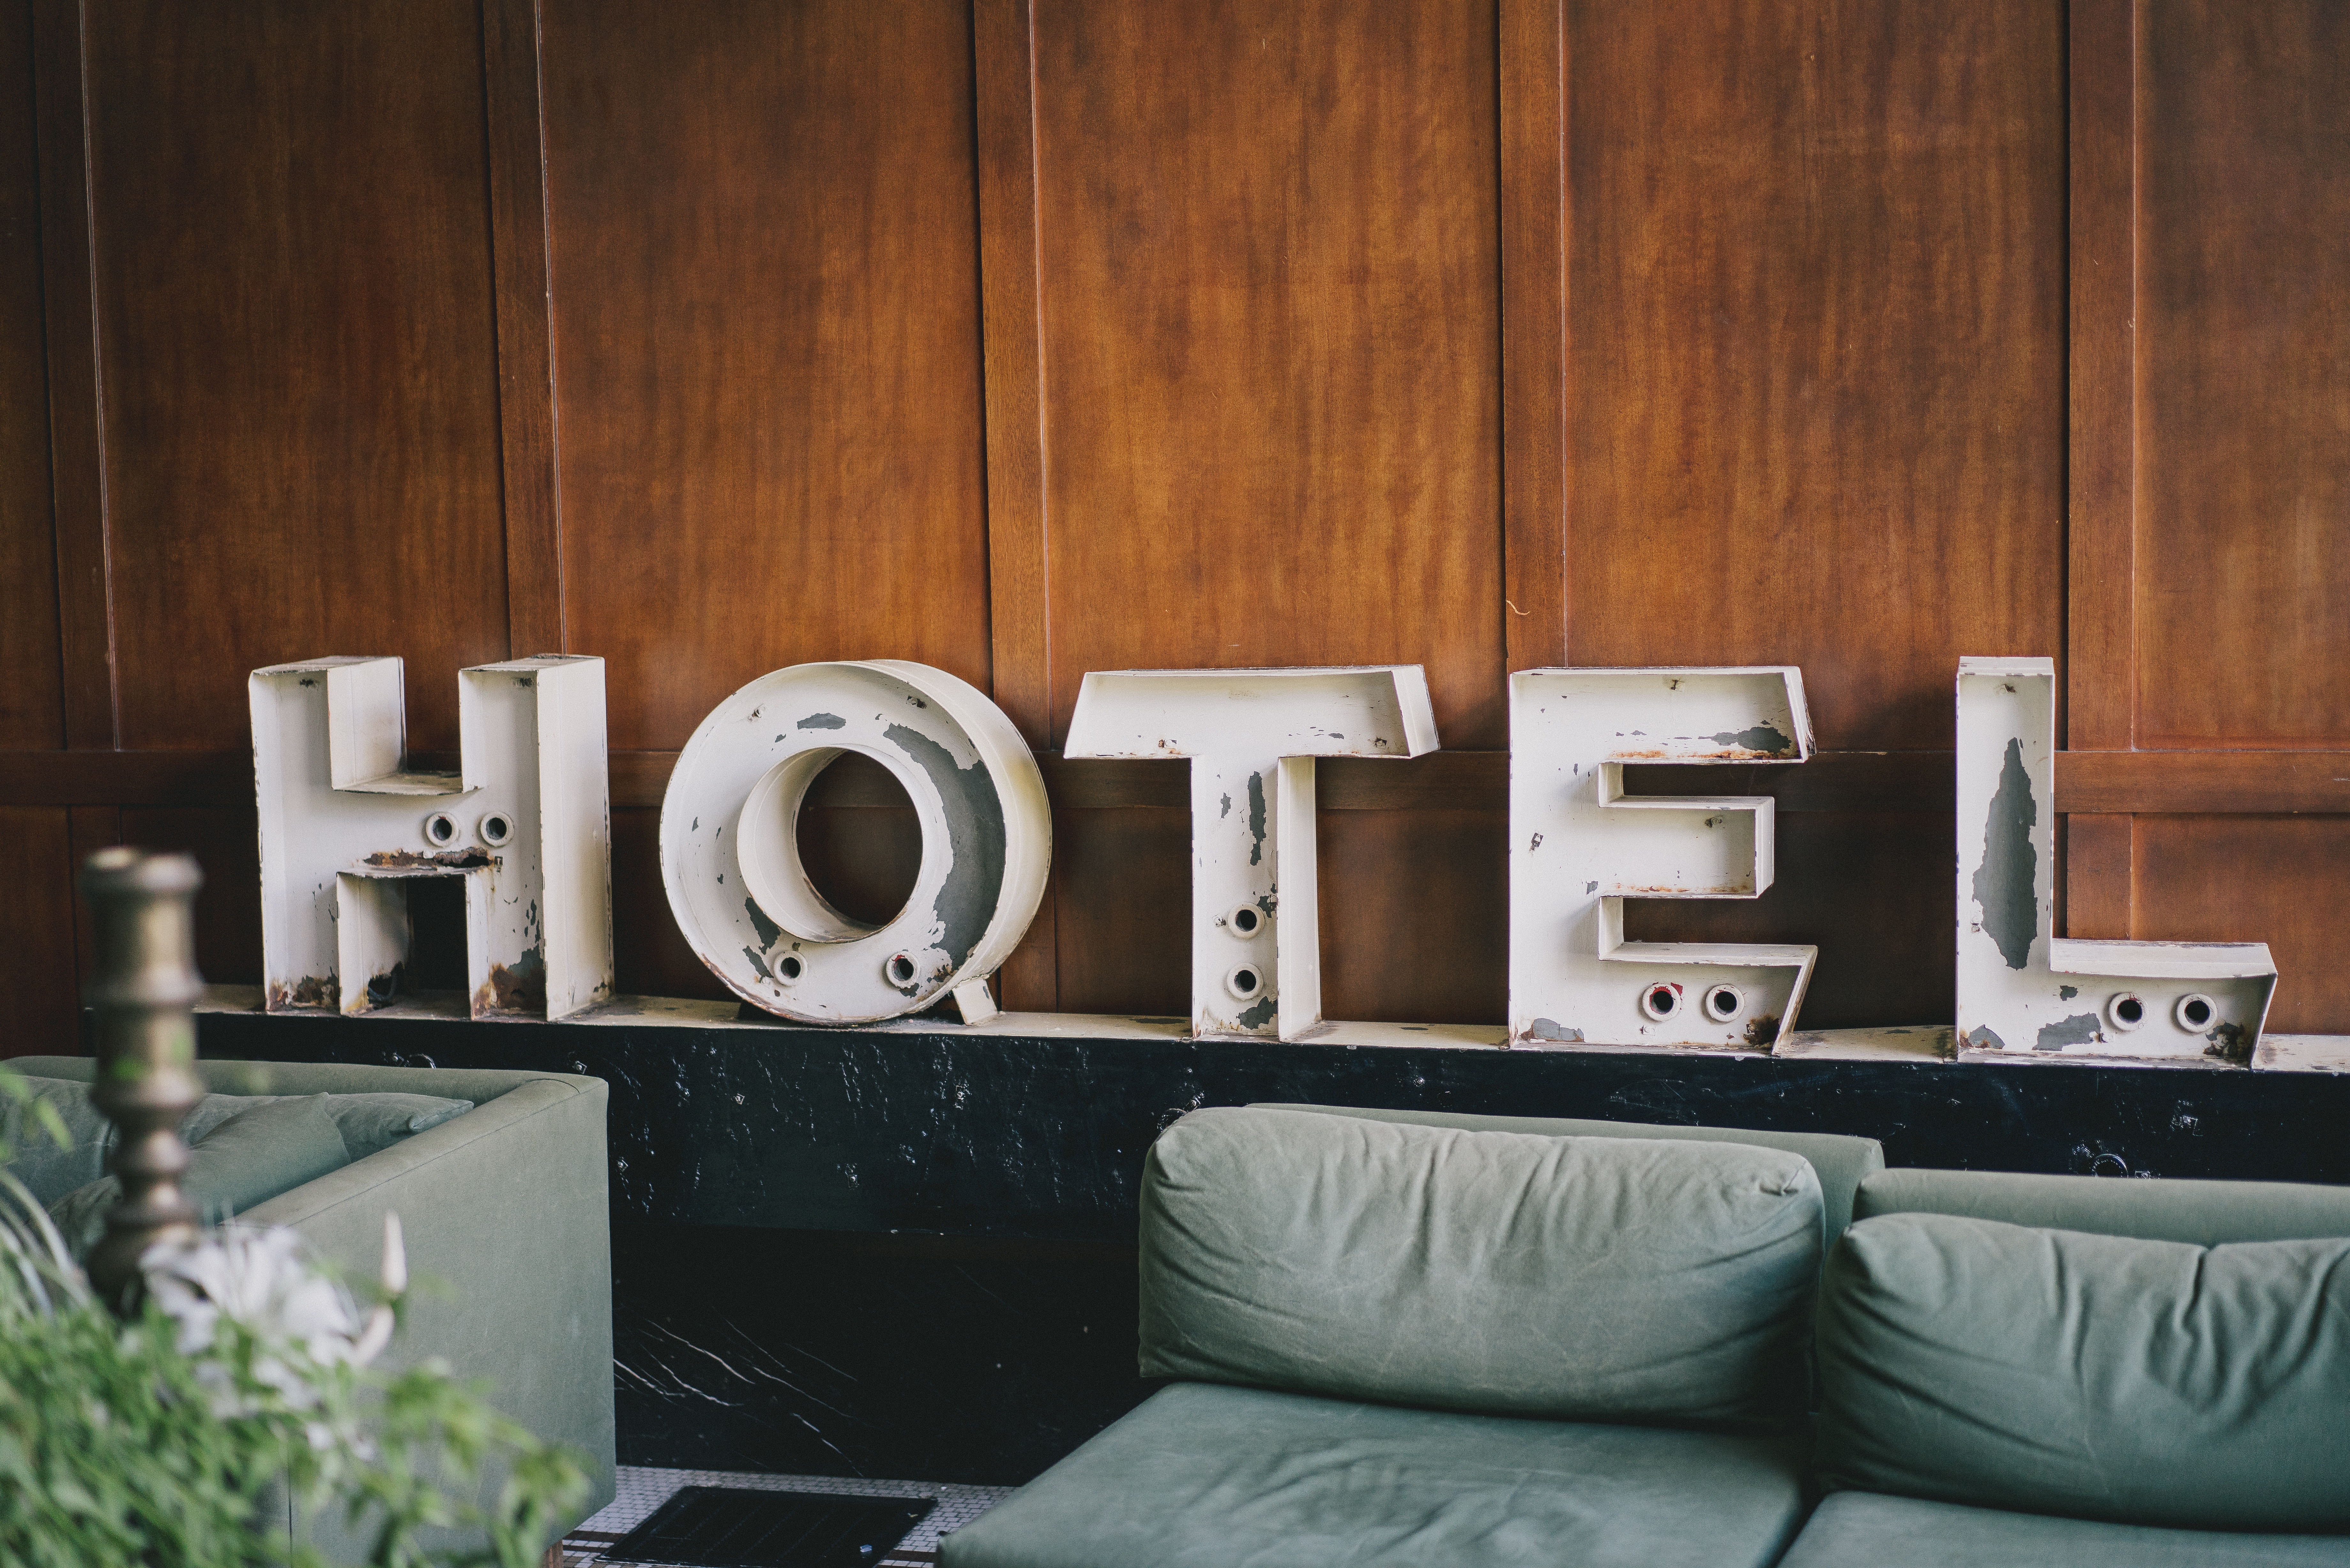
wood, home, wall, living room, furniture, room, interior design, design, modern art